MinNature

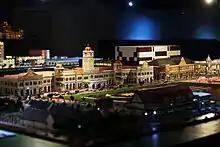
Centerpiece Dataran at MinNature Malaysia

Works for the second gallery at Sungei Wang Plaza started back in October 2018 and renovation started in July 2019. Over 40 people were involved, with most work by seven of the core team: